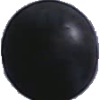
Label: Grape Blue 1